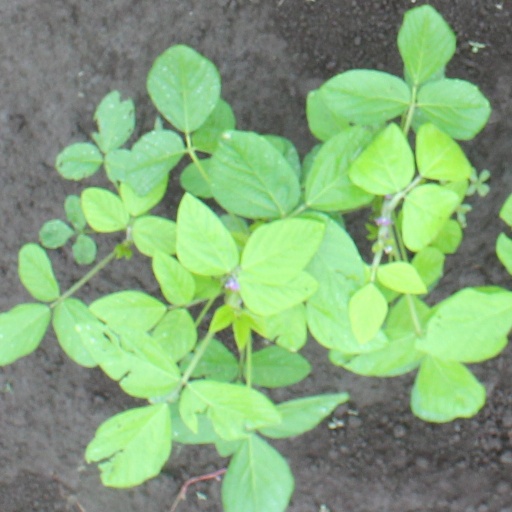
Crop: soybean